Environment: real
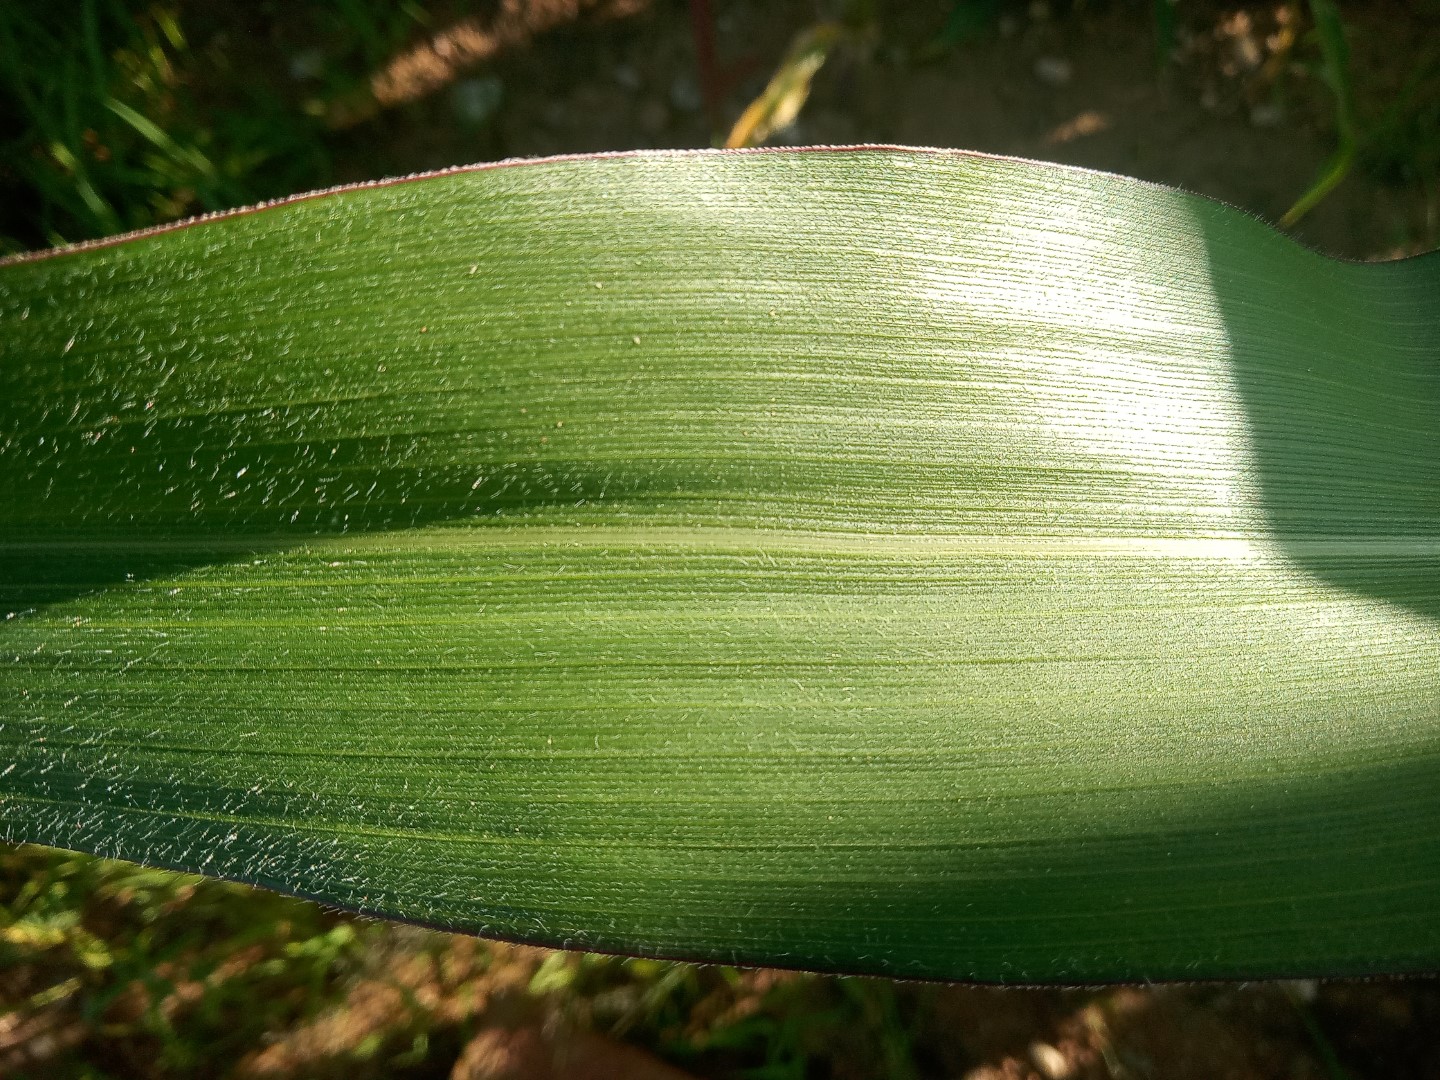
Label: healthy